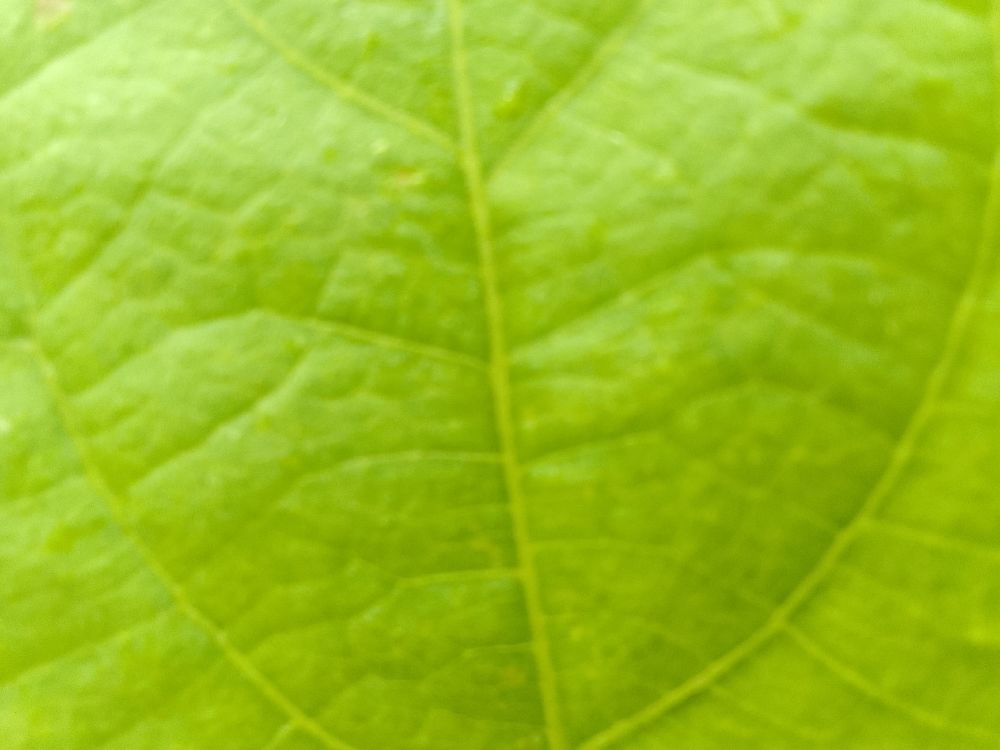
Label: healthy